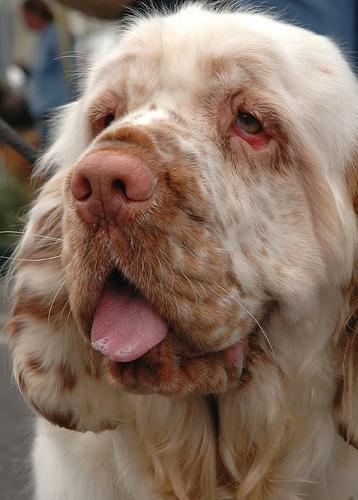
clumber